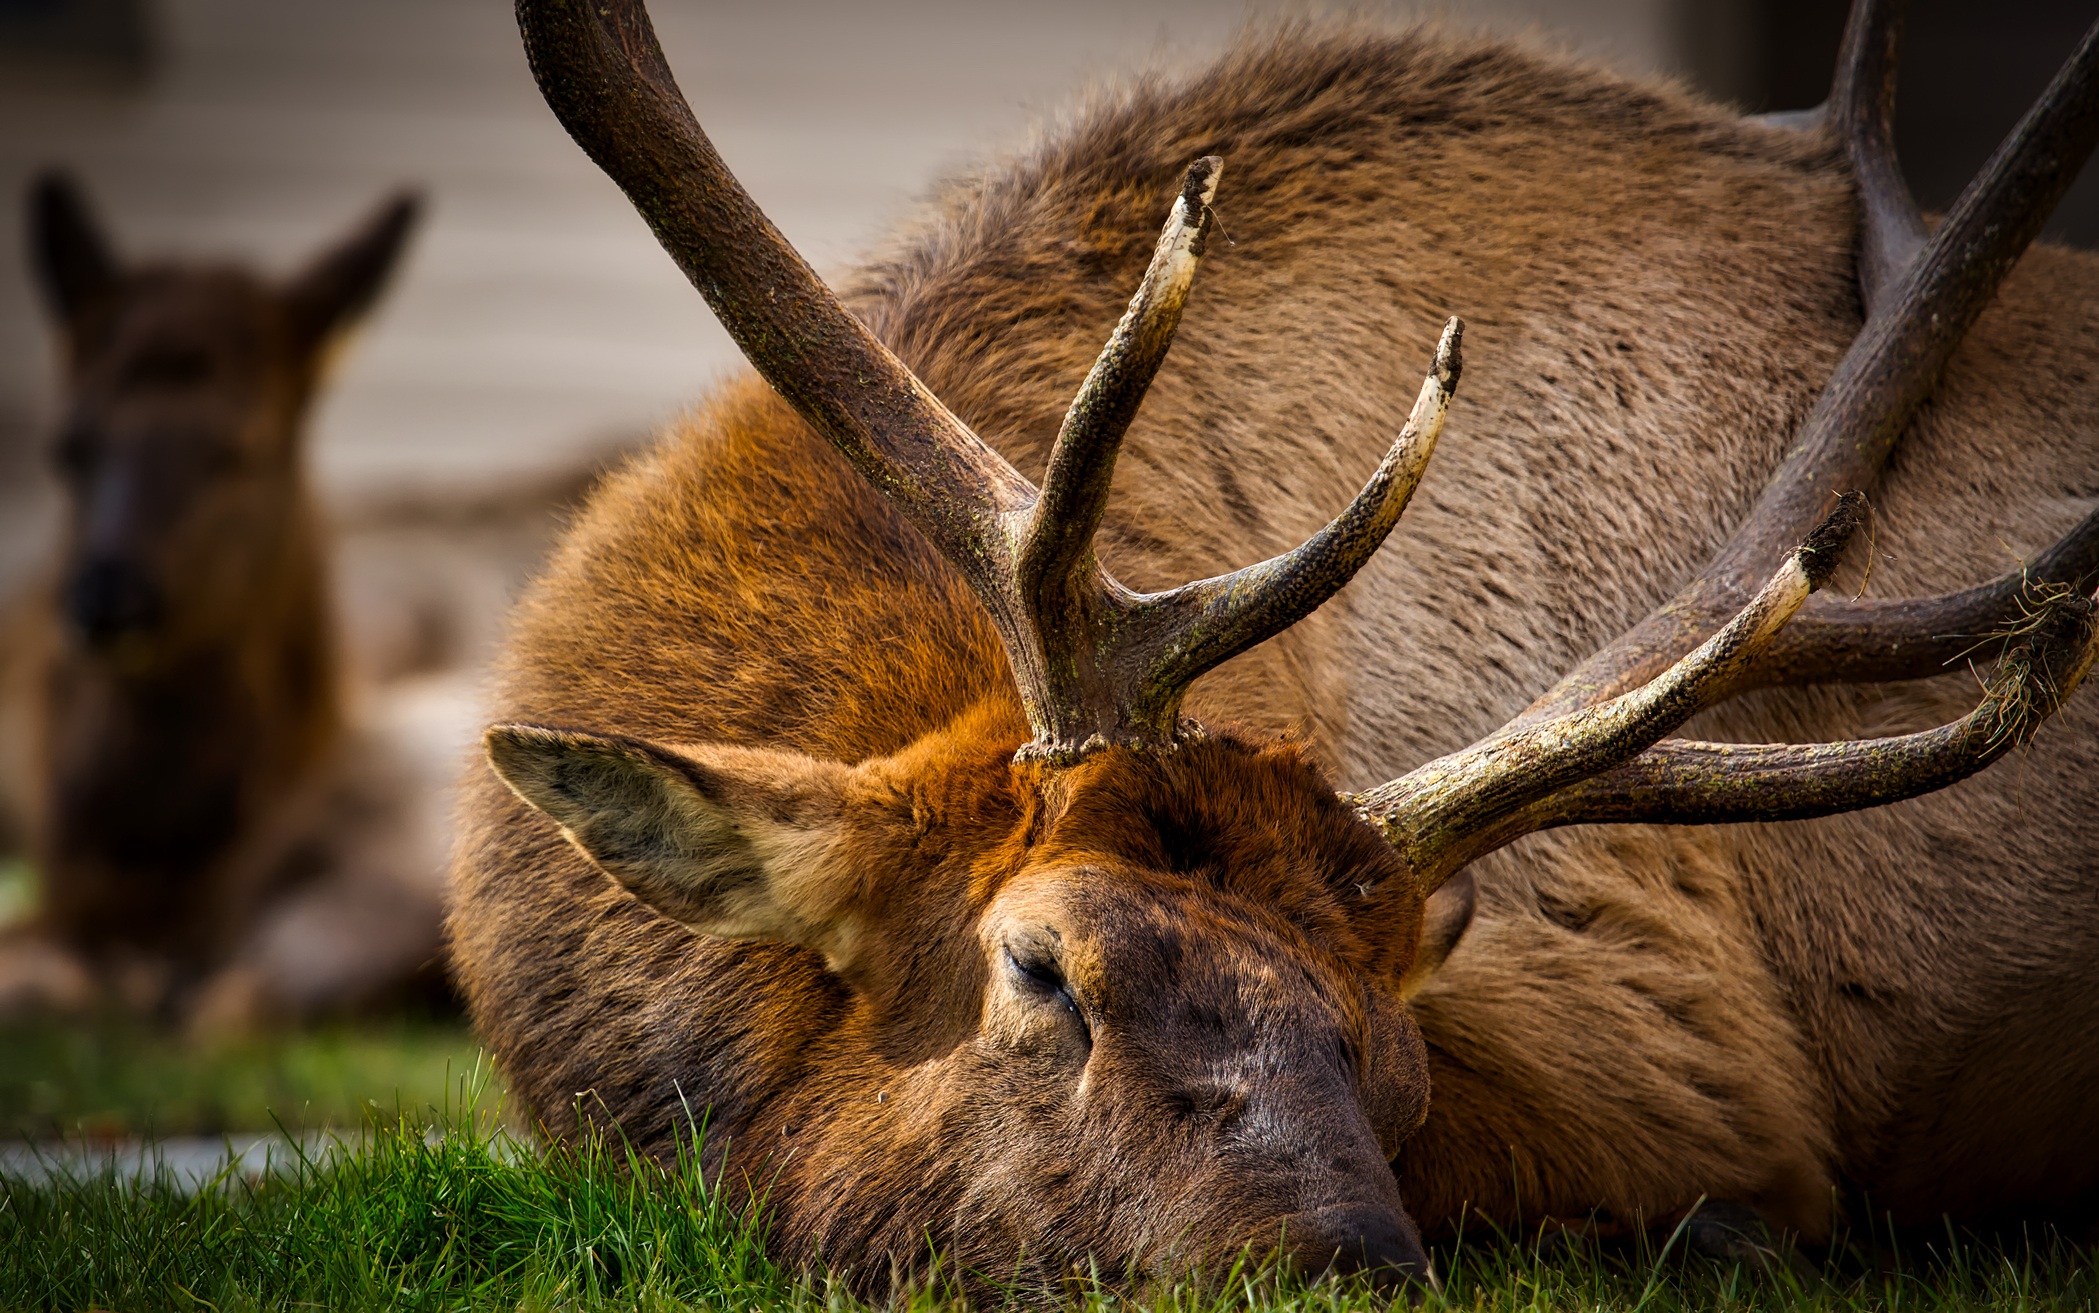
landscape, male, wildlife, deer, horn, sleeping, macro, mammal, closeup, tourism, national park, fauna, rabbit, yellowstone, bull, whiskers, hdr, vertebrate, wyoming, elk, rabits and hares